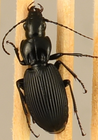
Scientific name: Pterostichus lachrymosus
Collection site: Mountain Lake Biological Station NEON (MLBS), plot MLBS_001